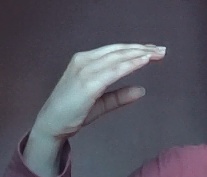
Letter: jeem